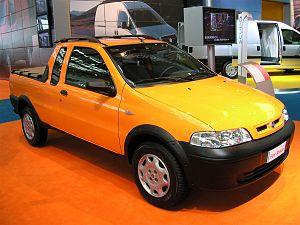
Le Fiat Strada est actuellement le nom de la version pick-up de la Fiat Palio construite au Brésil.